Lambertia orbifolia

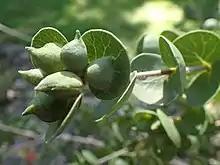
Fruit

"Lambertia orbifolia" is a shrub or small tree that grows to a height of up to but does not form a lignotuber. It has erect, spreading branches covered with soft hairs. The leaves are arranged in opposite pairs, sometimes in whorls of three and are in diameter and sessile. The flowers are arranged in groups of between four and six, each flower long with overlapping bracts at the base. The flowers are orange-red and tube-shaped with hairs on the inside. Flowering occurs throughout the year but peaks between November and May. The fruit is a woody capsule in diameter with a short beak.